Beautiful Music for Ugly Children

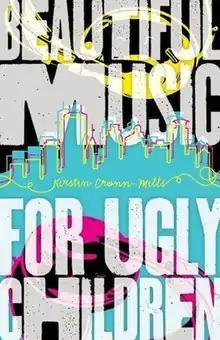

Beautiful Music for Ugly Children is a young adult novel by Kirstin Cronn-Mills, published October 8, 2012, by North Star Editions. The book tells the story of Gabe, a transgender high school student. It received various awards and was a finalist for the Lambda Literary Award for Children's and Young Adult Literature.